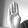
ASL letter: B